Şile

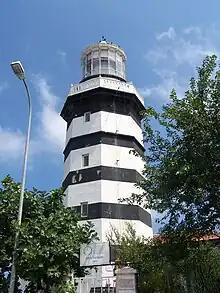
Historic lighthouse Şile Feneri

Şile is famous for its beaches. However, it is at the northernmost point of Istanbul and thus shares the same sea conditions as other Black Sea towns where strong sea undercurrents can be dangerous to inexperienced swimmers. Beachgoers drown here annually on a regular basis. The north-facing Black Sea has a much shorter holiday season than the Aegean, the Mediterranean or even the Marmara, due to the relatively colder winters.